Katoaga

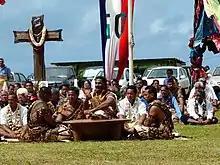
Wallis kava ceremony in front of the royal palace (6 February 2016). It follows a highly codified protocol.

Before leaving mass, the customary district and village chiefs place the offerings ("'umu") in the central square ("mala'e") right next to the church, and determine to whom they will be distributed, according to their size (the larger the pig, the higher the rank of the recipient). In Futuna, this important responsibility is devolved to an "aliki" (nobleman, chief), the "Tu'i Sa'akafu", whose sole role is among the chieftains.